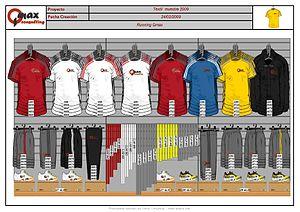
Une gondole est un système de stockage vertical, utilisé communément dans les supermarchés, les entrepôts, archives, etc. Il s'agit d'un ensemble d'étagères accessible par les deux côtés et éventuellement les deux extrémités, visant à donner aux produits la meilleure visibilité possible. Une rangée de gondole est appelée un linéaire. Les extrémités, appelées tête de gondole, sont des endroits privilégiés pour mettre en valeur certains produits.